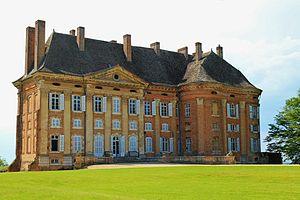
Château de Neublans-Abergement
Cet article recense les monuments historiques du département du Jura, en France.
Neublans-Abergement est une commune française située dans le département du Jura en région Bourgogne-Franche-Comté.